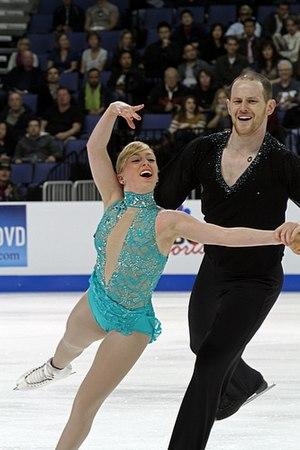
Caydee Denney, née le 22 juin 1993 à Ocala, est une patineuse artistique américaine.